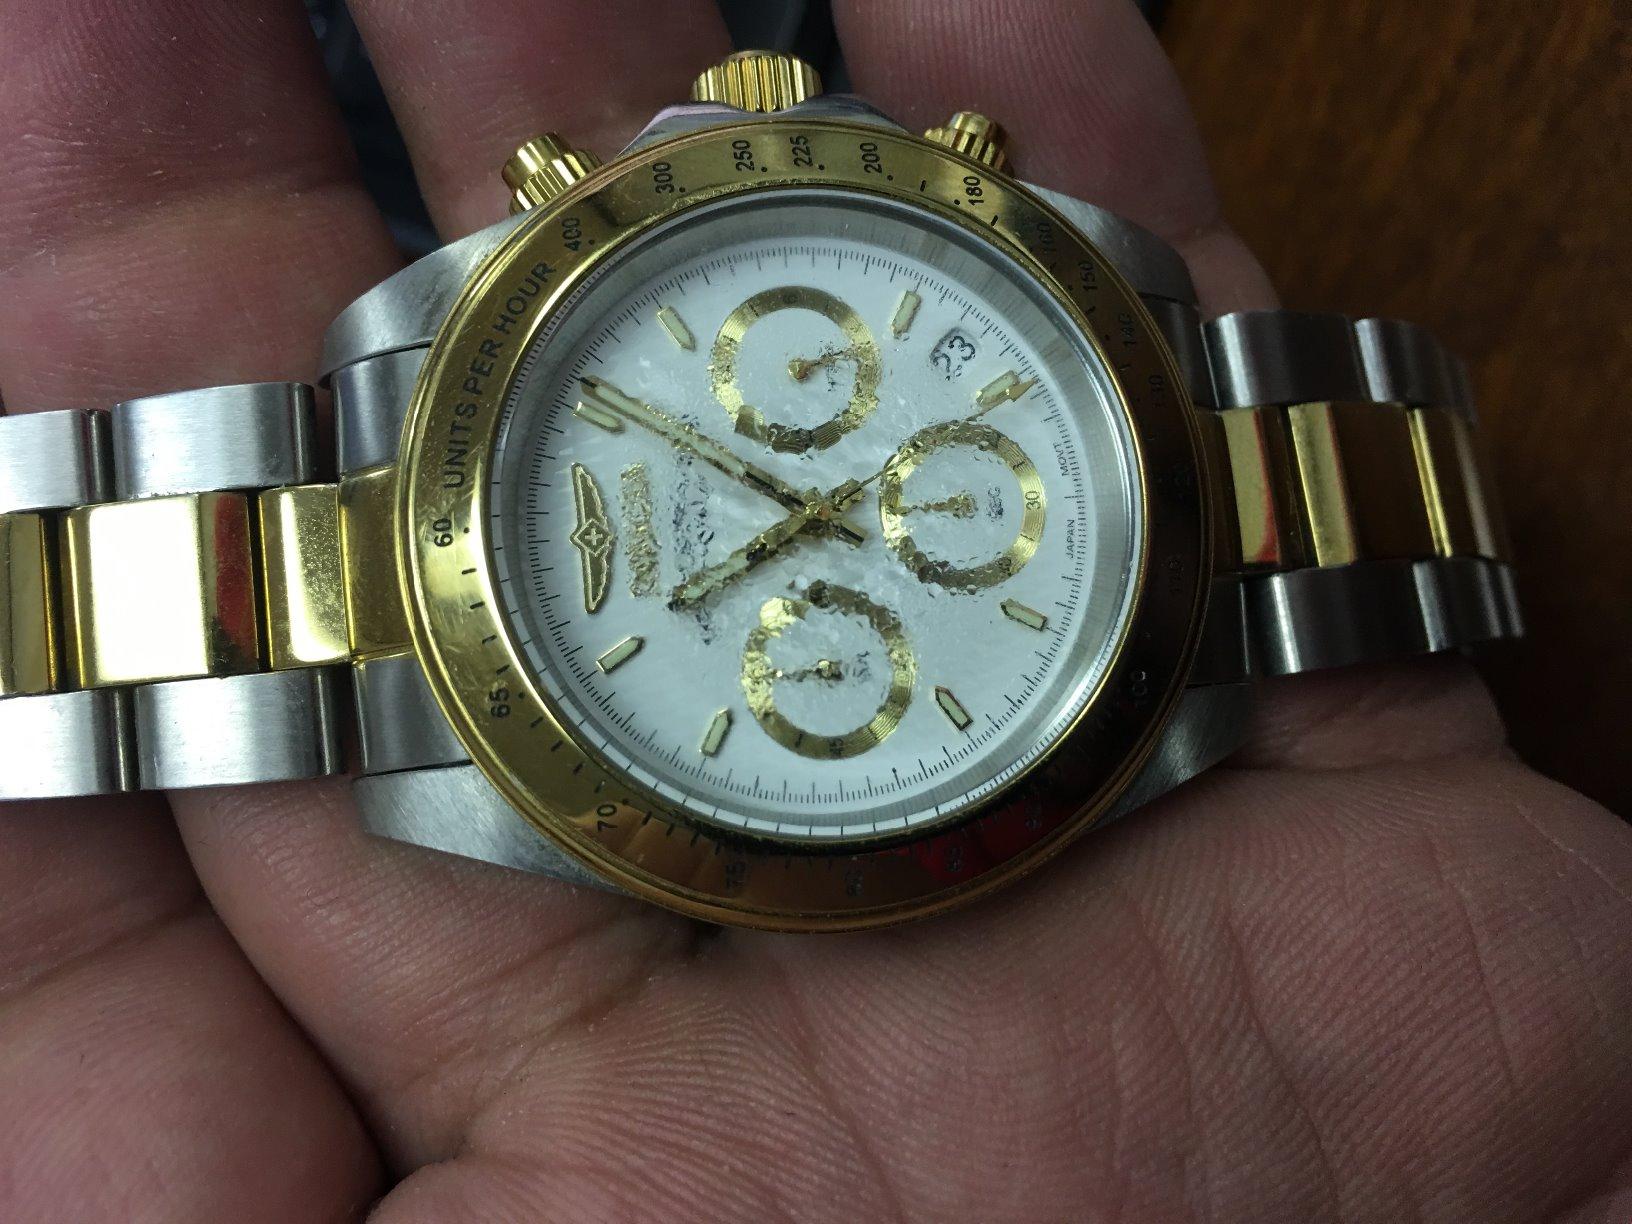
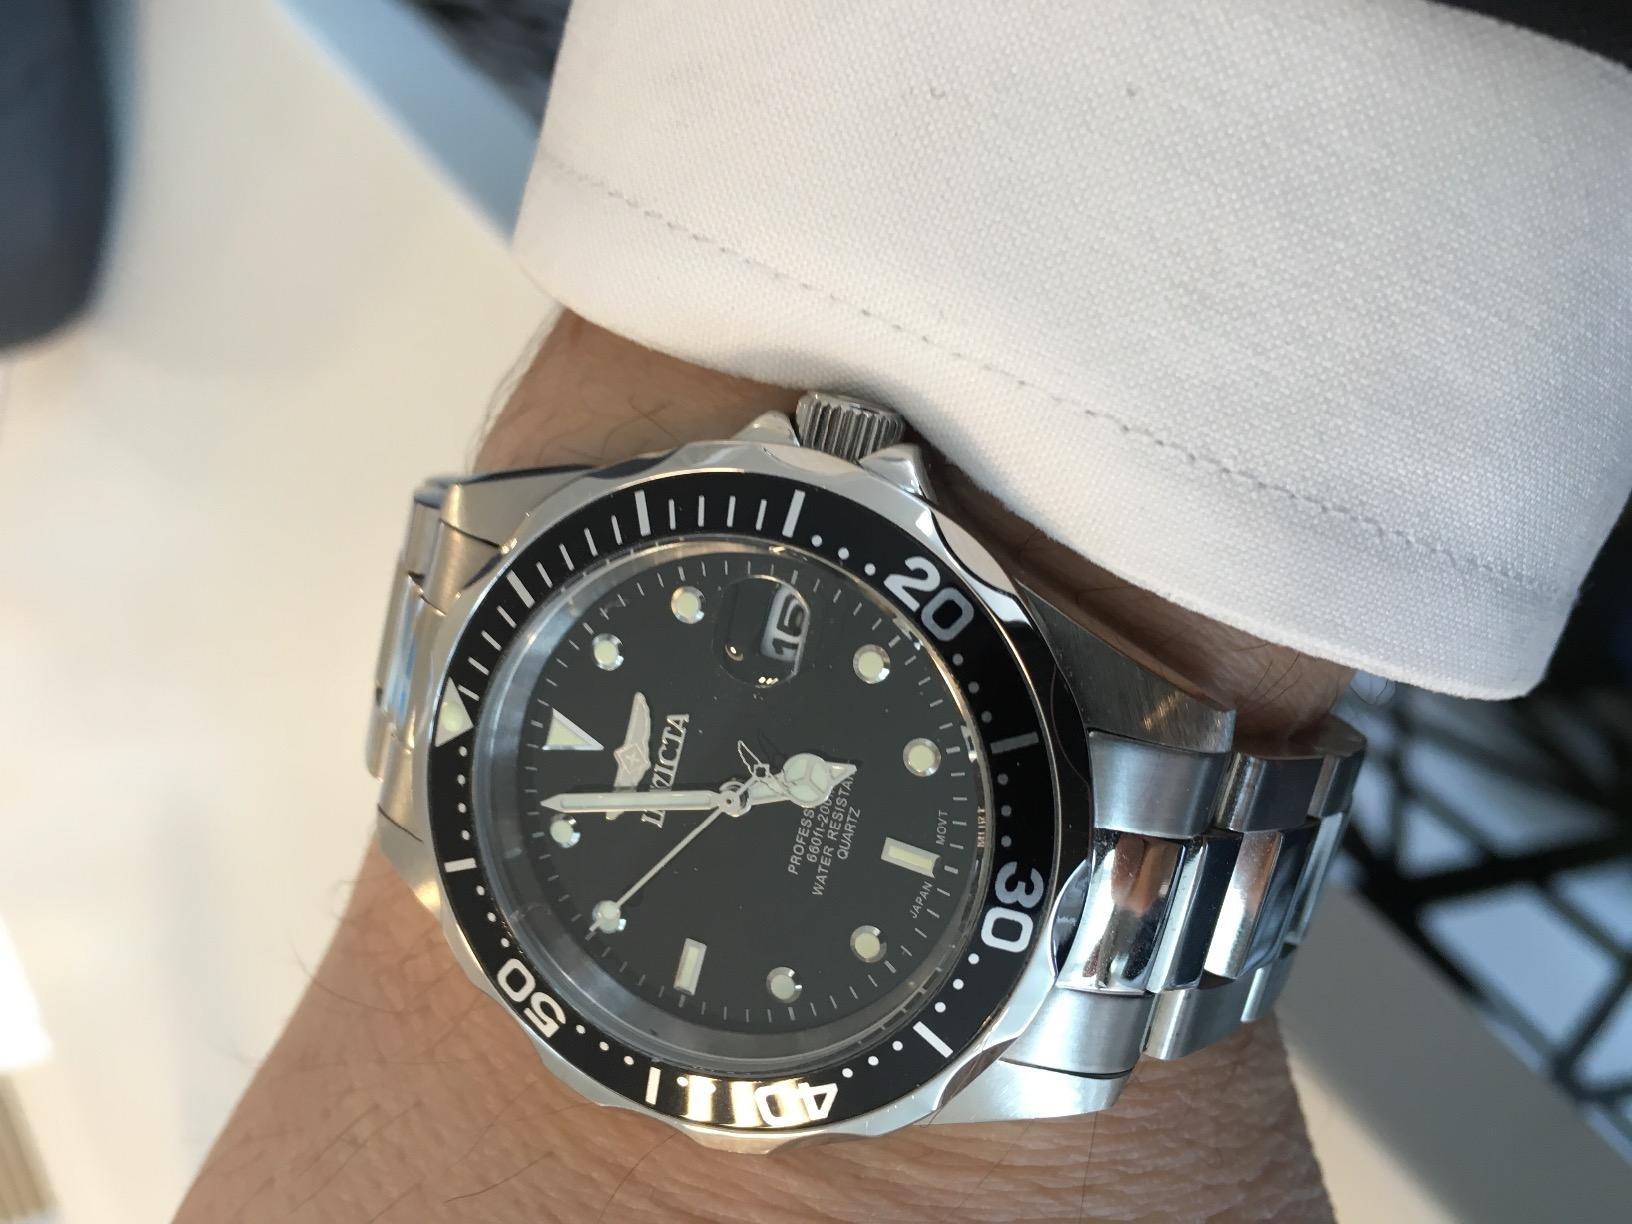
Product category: accessories_watch
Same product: no